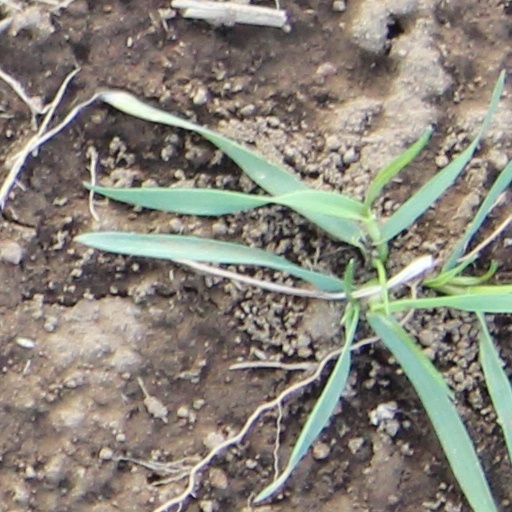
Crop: wheat